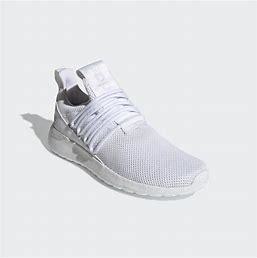
Brand: Adidas
Model: Lite Racer Adapt 3